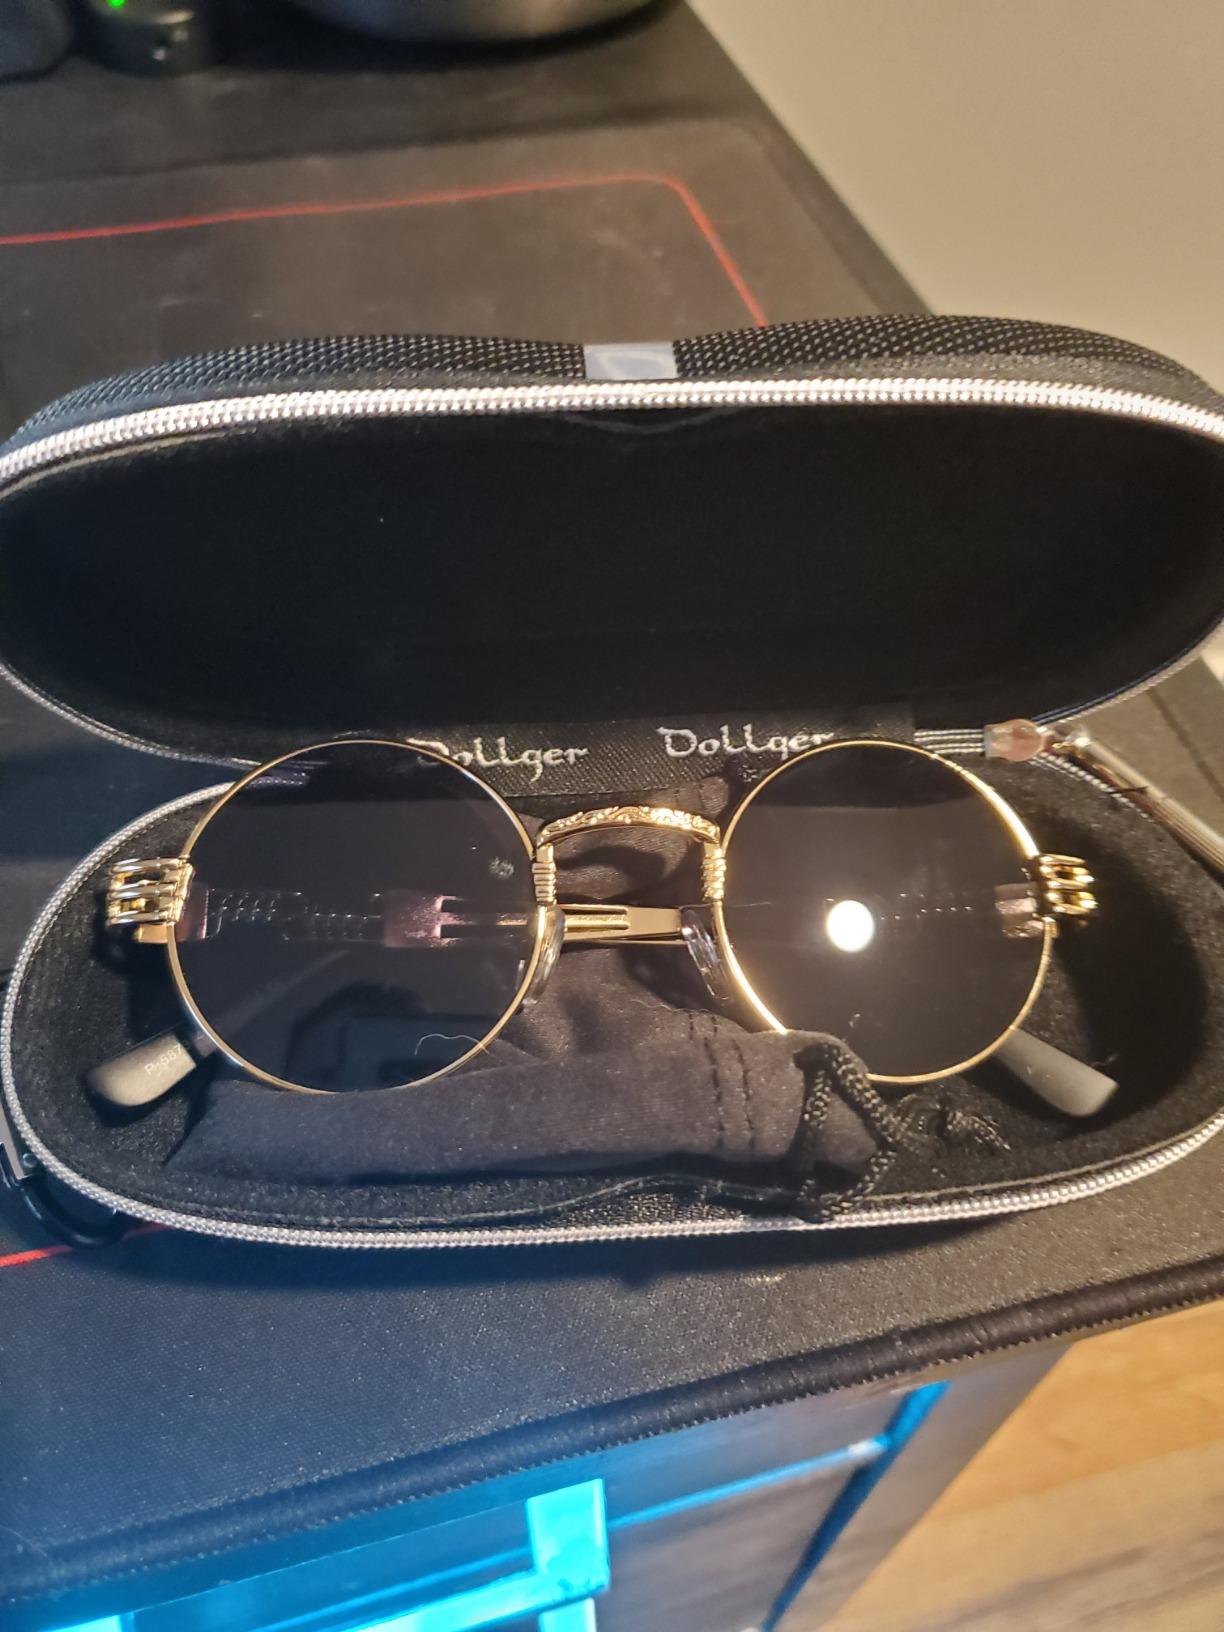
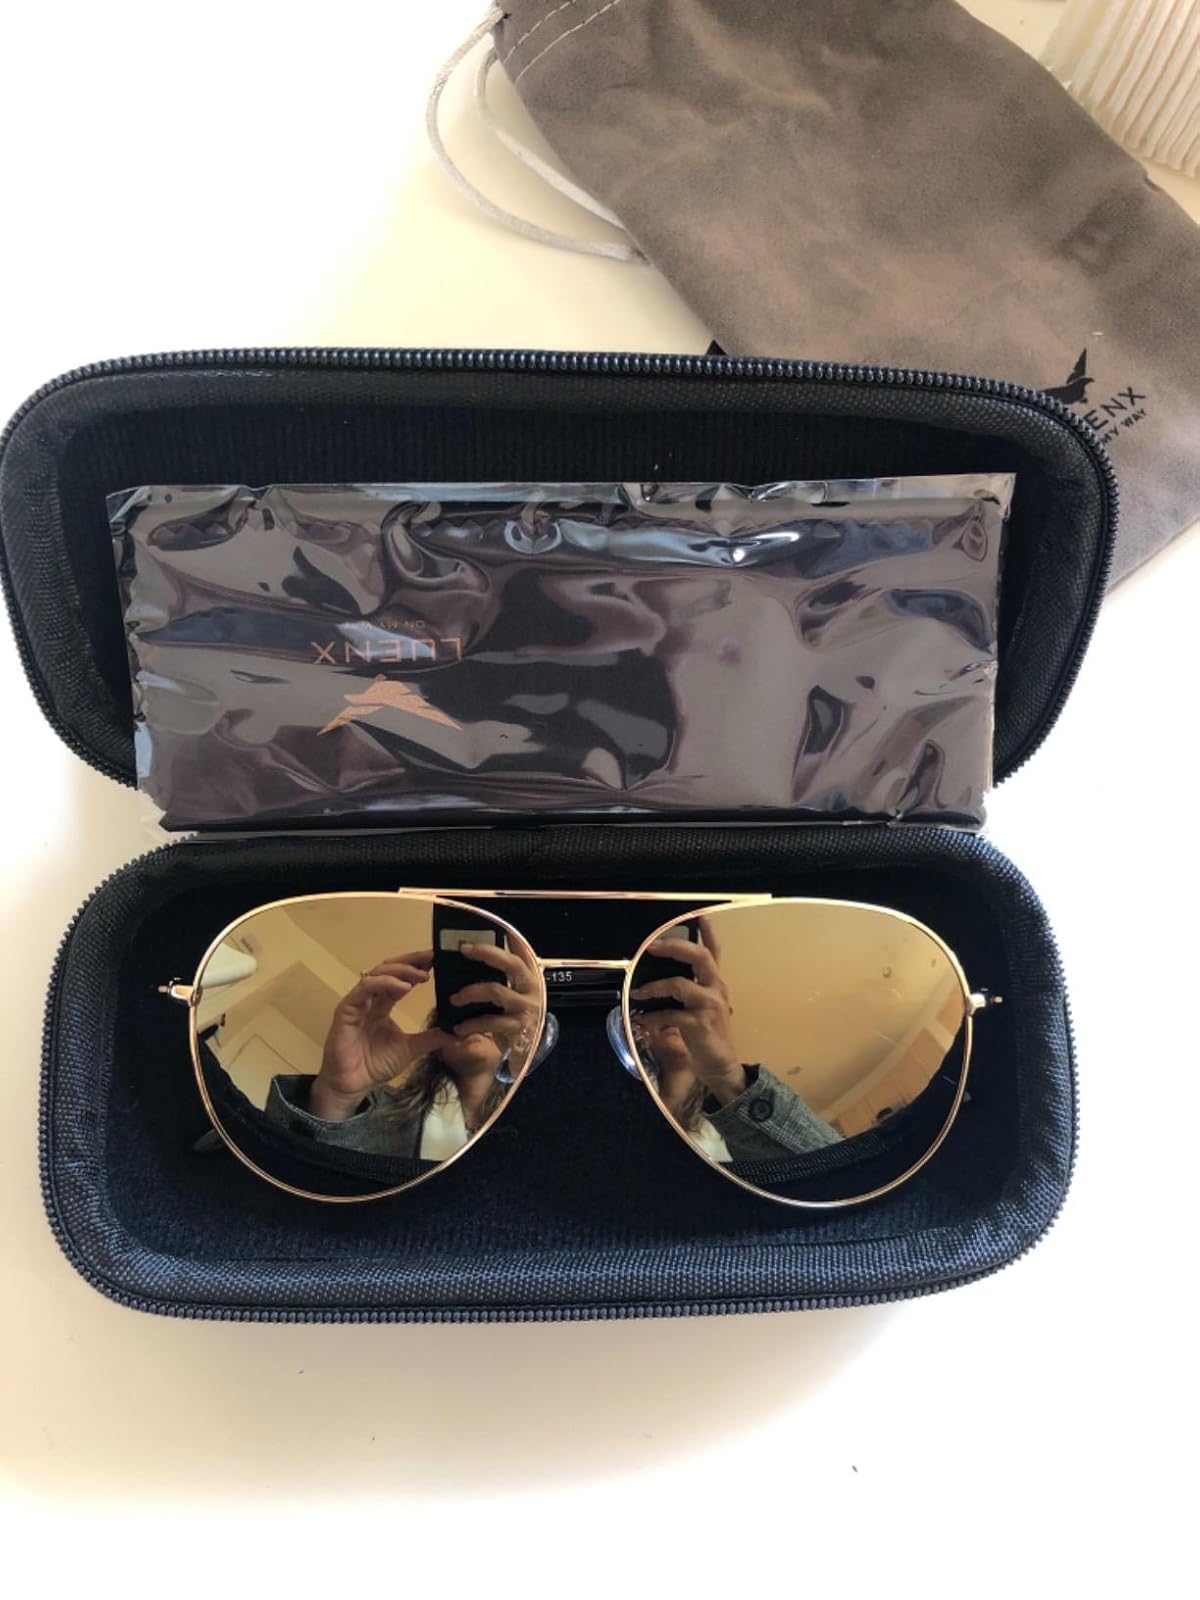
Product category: accessories_sunglasses
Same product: no